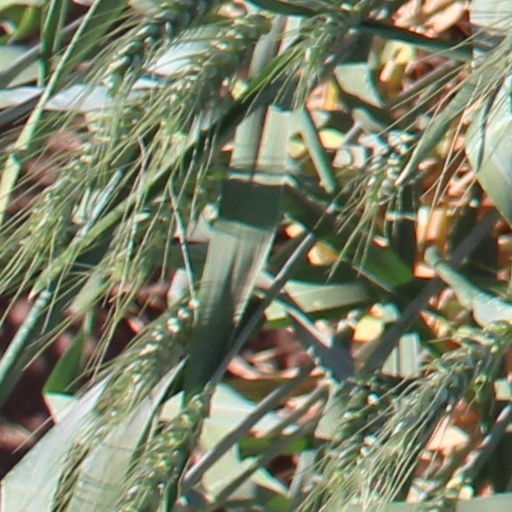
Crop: wheat